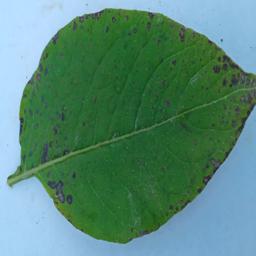
Etiqueta: Tizon_Temprano